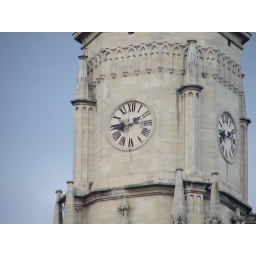
tower clock in Cluj-Napoca, Romania